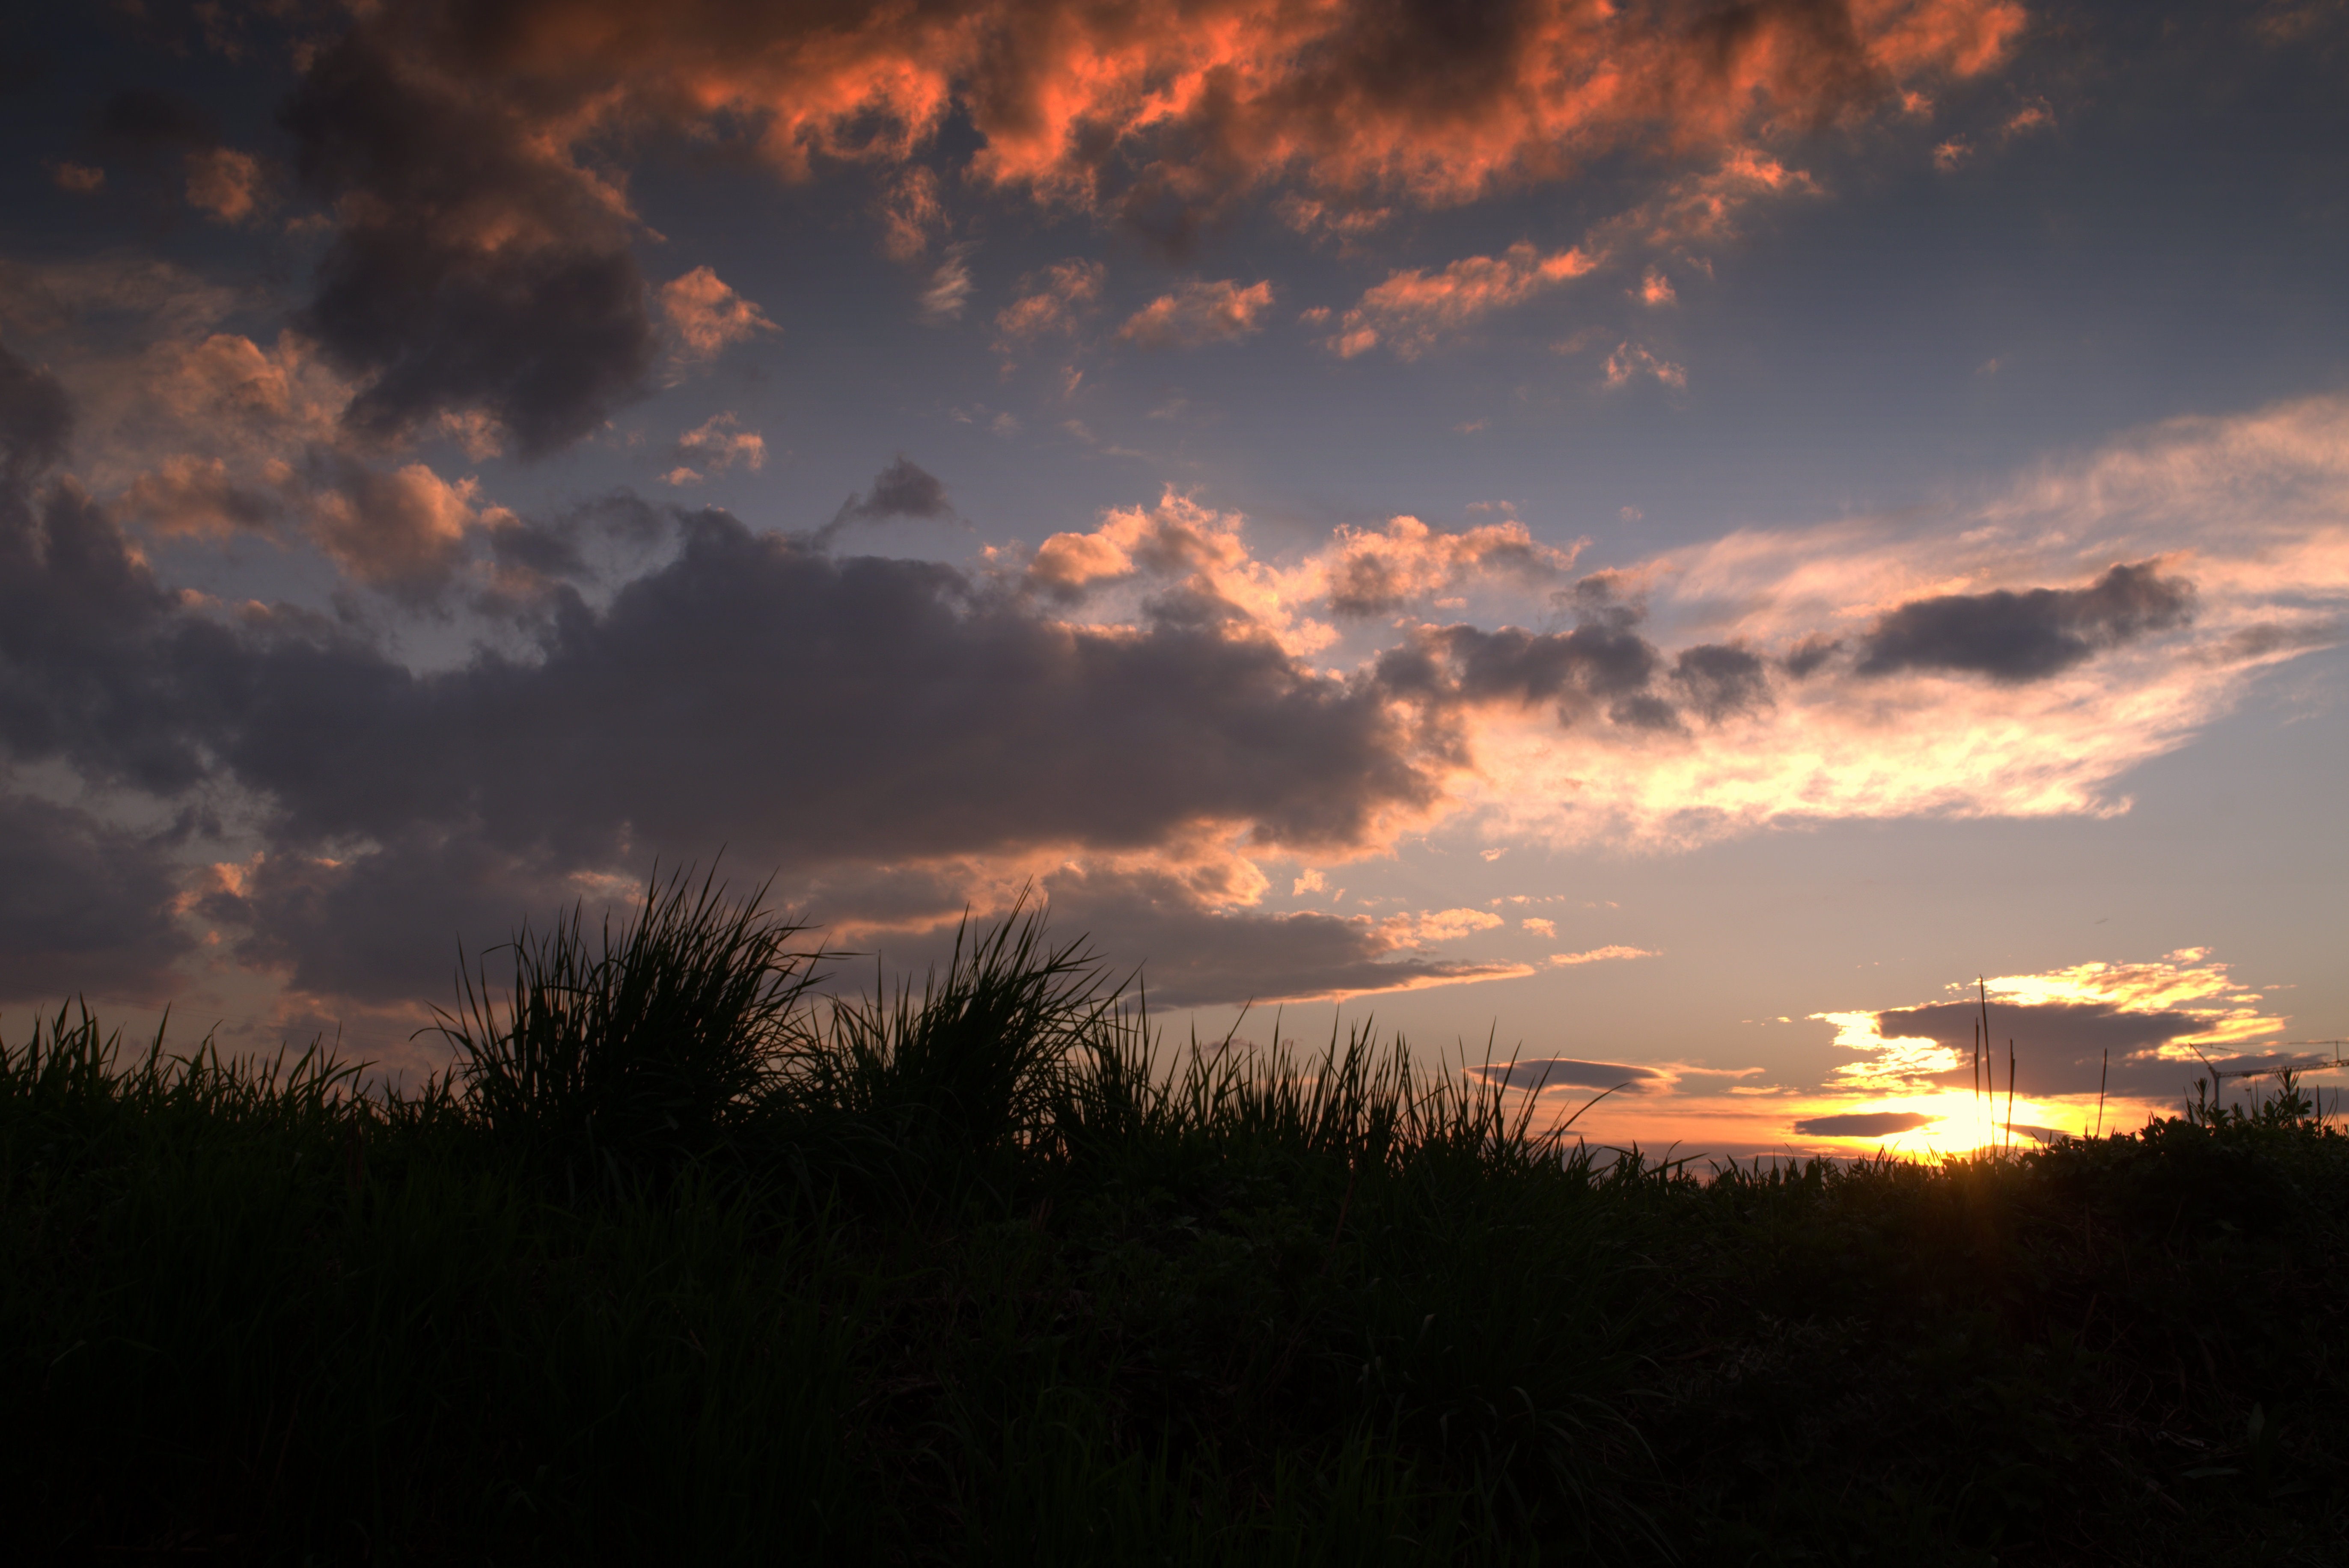
tree, nature, horizon, cloud, sky, sun, sunrise, sunset, white, field, sunlight, morning, dawn, atmosphere, panorama, dusk, evening, blue, west, clouds, poplar, afterglow, meteorological phenomenon, red sky at morning